Speedo

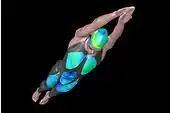
NASA computer image used in development of the Speedo LZR Racer

Speedo's most controversial move came with 2008's unveiling of the LZR (pronounced "laser") Racer. The super smooth suit, which was optimised with the help of NASA wind tunnels, uses welded seams and multiple woven fabrics to reduce drag by up to six per cent. In addition, the LZR, like the Fastskin, utilises a core stabiliser, which acts almost as a girdle, to reduce muscle movement. This was designed to help the swimmer maintain the proper angle in the water for longer periods of time. "Popular Science" magazine named the suit one of their "100 Best of What's New '08" list, calling it "The fastest swimsuit in the world". Subsequent research revealed another reason for the suit's success: tiny air bubbles tended to be trapped between the swimmer's body and the suit, lifting the swimmer slightly so that they benefited from lower friction against air as compared to water.